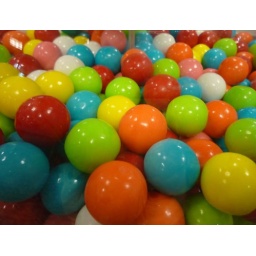
A kids dream - a gum ball machine (and in a grocery store too!)